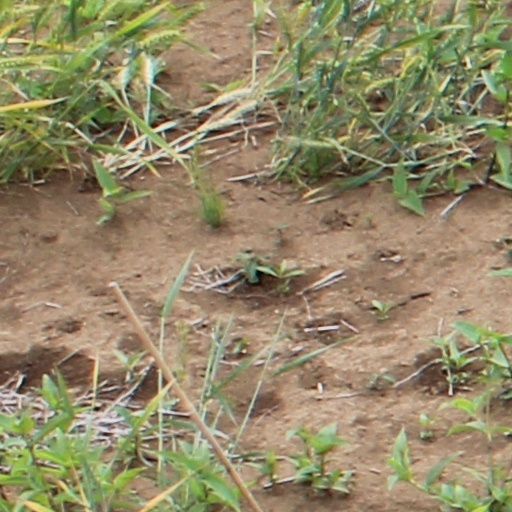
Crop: wheat